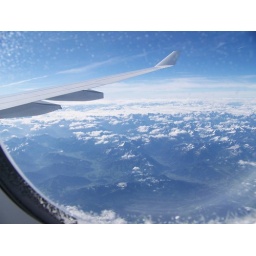
Taken out the window of the plane on the way over to Germany. Probably around 8:00 in the morning.